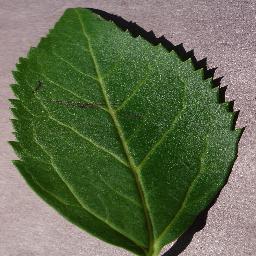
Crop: cherry
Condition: (including_sour)_healthy